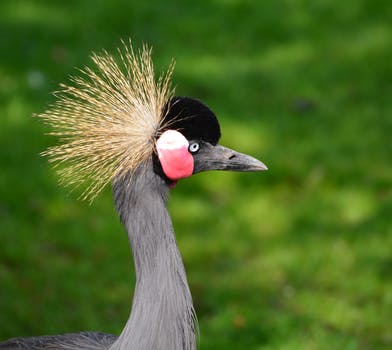
Label: No Watermark